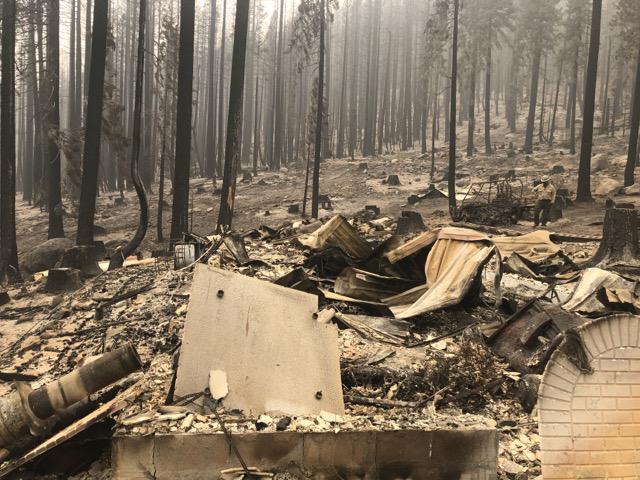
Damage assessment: destroyed